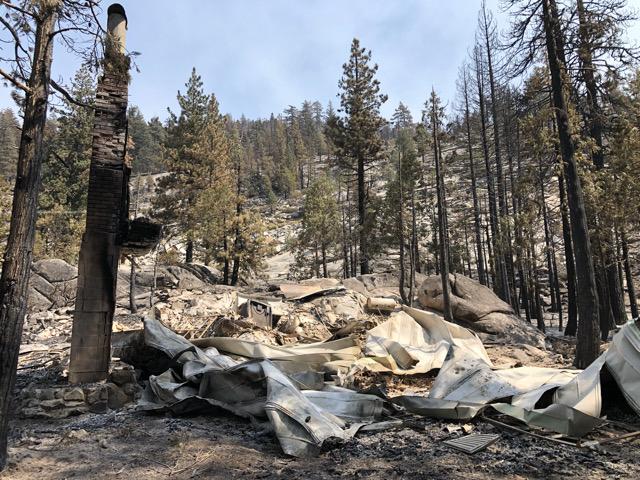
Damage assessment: destroyed